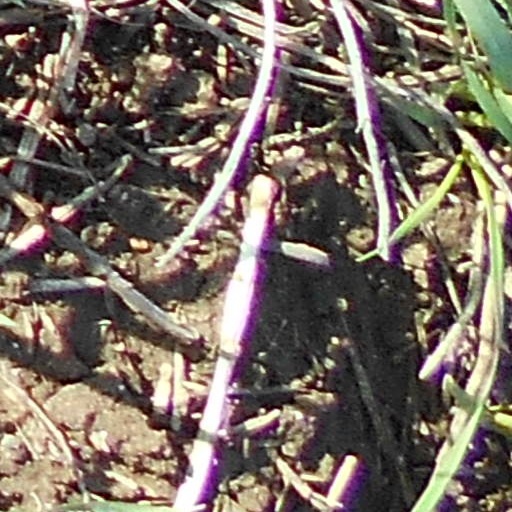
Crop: wheat